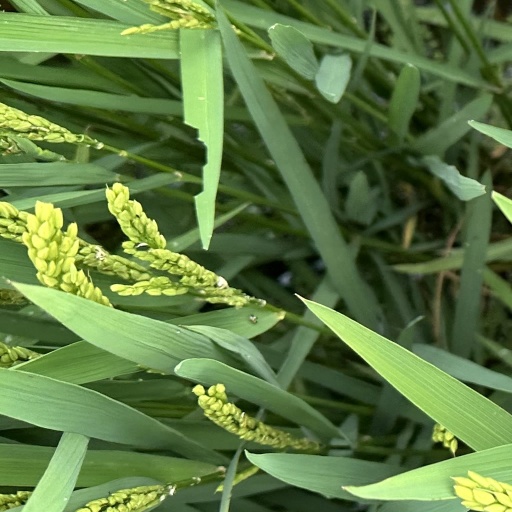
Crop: rice